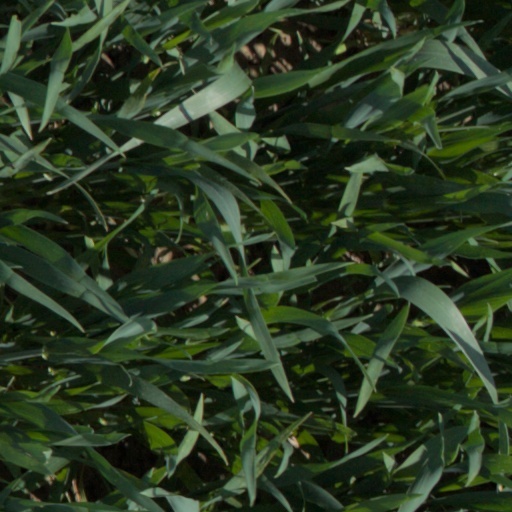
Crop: wheat